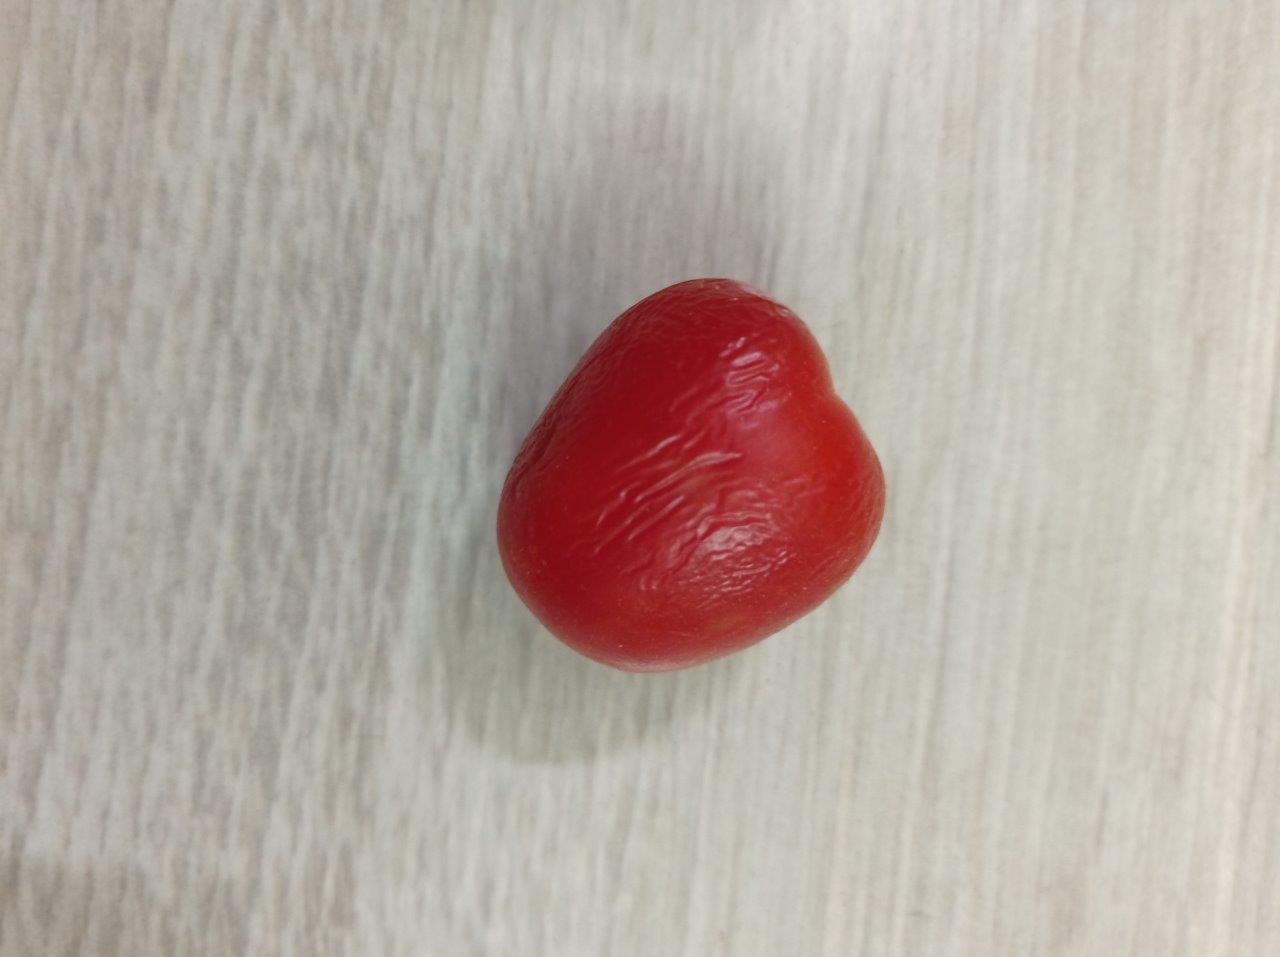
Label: Rotten